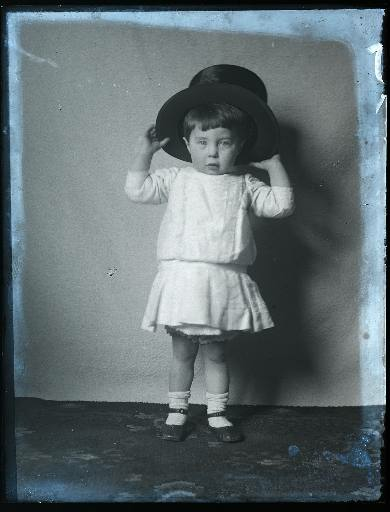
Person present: Yes